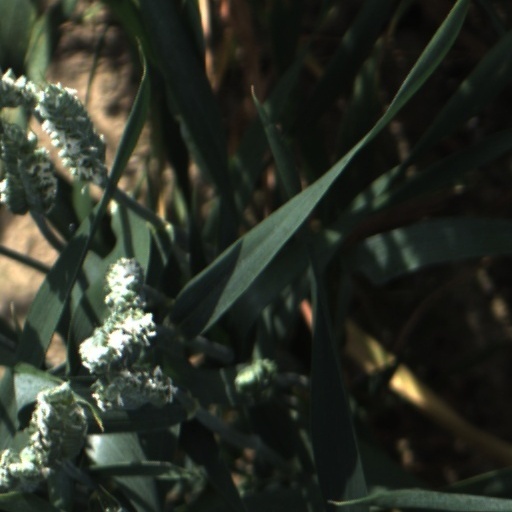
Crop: wheat